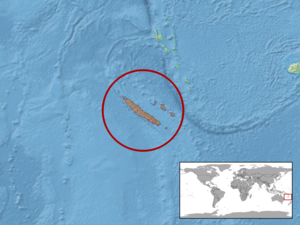
Epibator nigrofasciolatus est une espèce de sauriens de la famille des Scincidae.